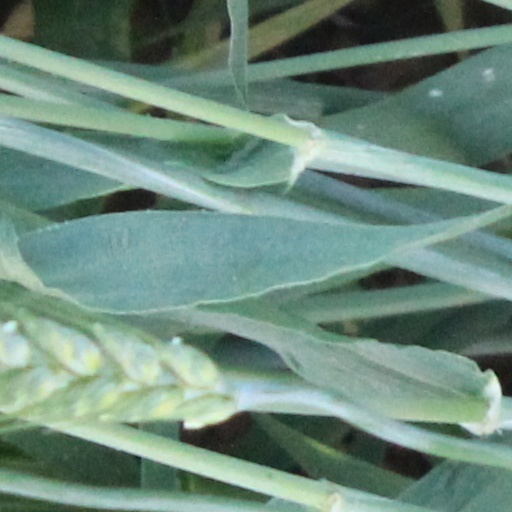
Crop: wheat